Victoria Hughes

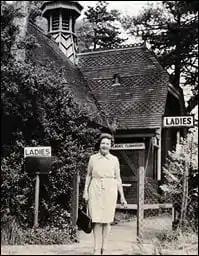
Victoria Hughes

Victoria Hughes (née Rogers, 22 June 1897 – 30 August 1978) was a British lavatory attendant, and the first of her profession to have an entry in the "Oxford Dictionary of National Biography", having published her memoirs "Ladies' Mile" (1977) at the age of 80, which some found shocking but which have since become a valuable local history resource.